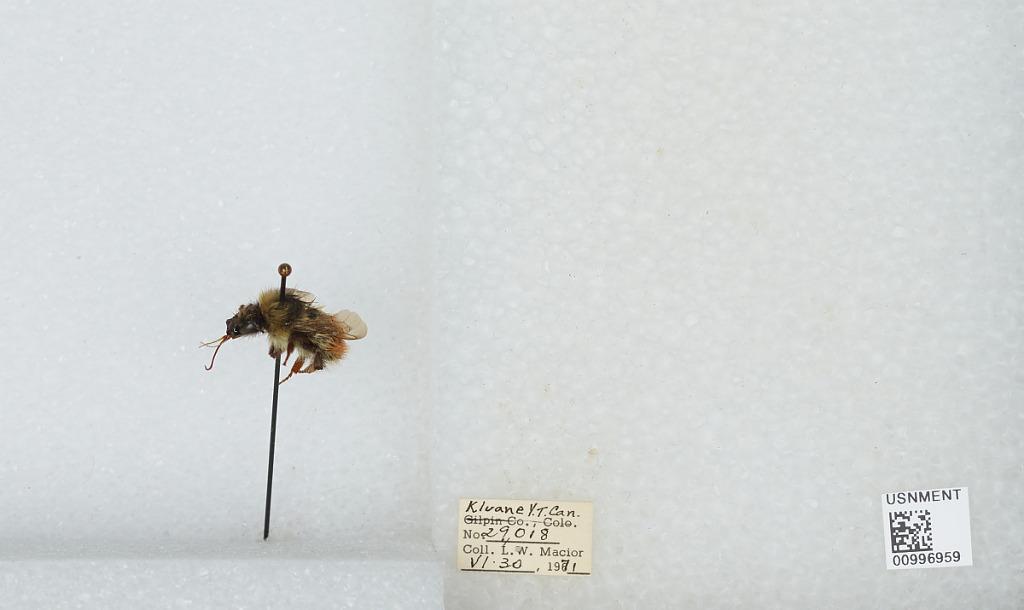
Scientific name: Bombus (Pyrobombus) flavifrons Cresson
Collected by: L. Macior
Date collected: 1971-6-30
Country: Canada
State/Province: Yukon Territory
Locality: Kluane
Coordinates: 60.75, -139.5